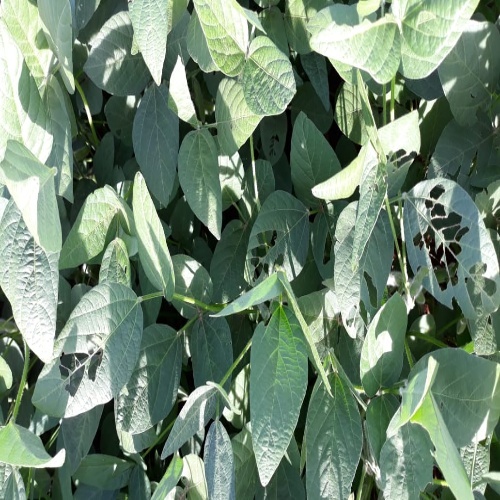
Label: Caterpillar